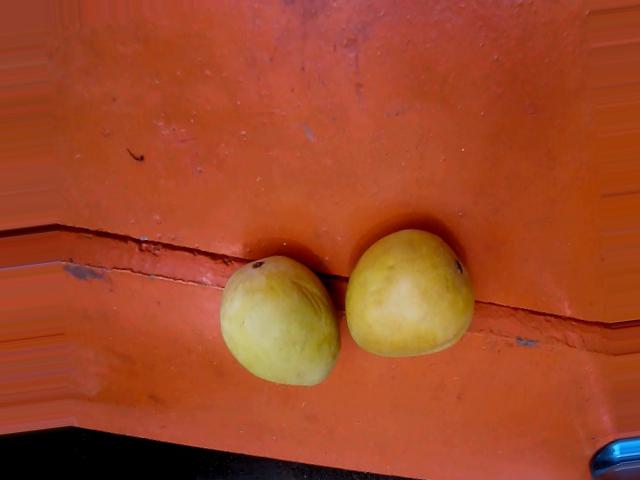
Label: Ripe_Mango